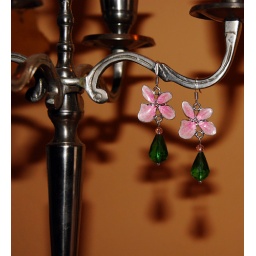
Silver Plated earring hook, orchid flower, green glass tear drop, pink crystal. Soon in my Etsy srop.